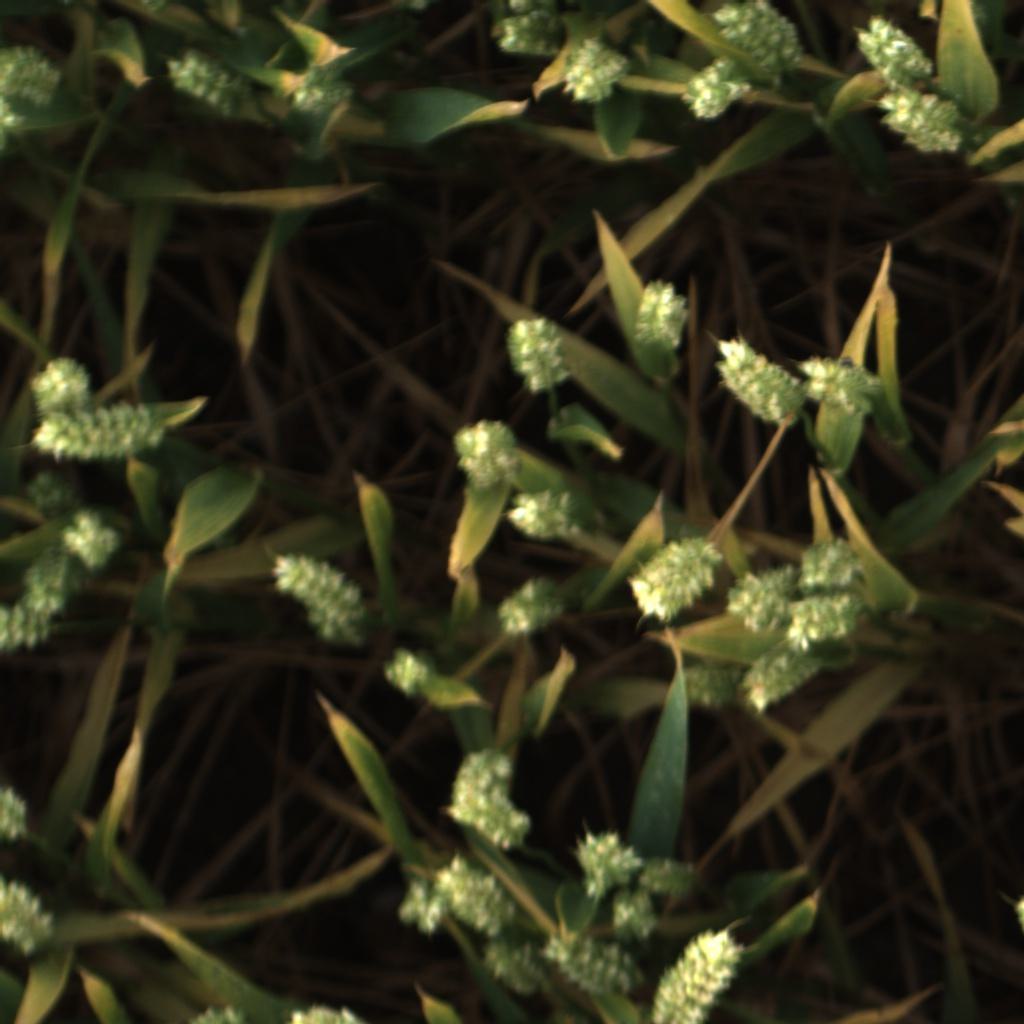
Country: UK
Location: Rothamsted
Wheat development stage: Filling - Ripening